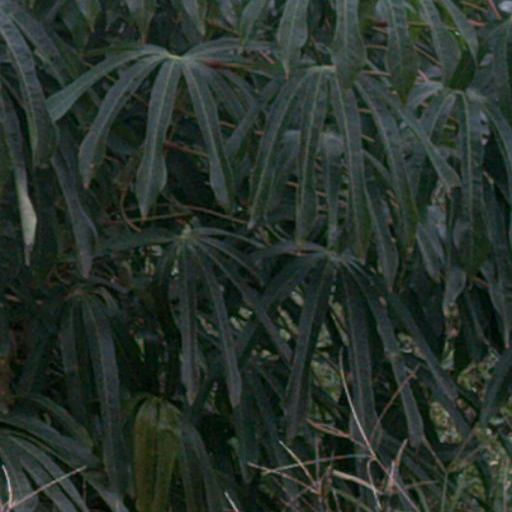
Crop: cassava